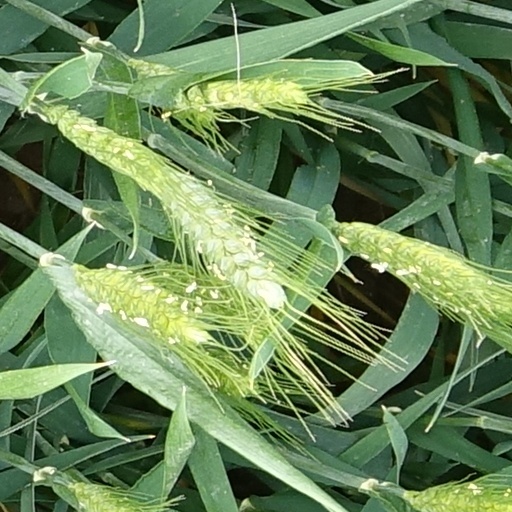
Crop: wheat